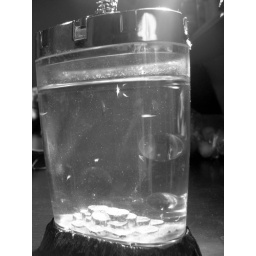
Sea monkeys in black and white